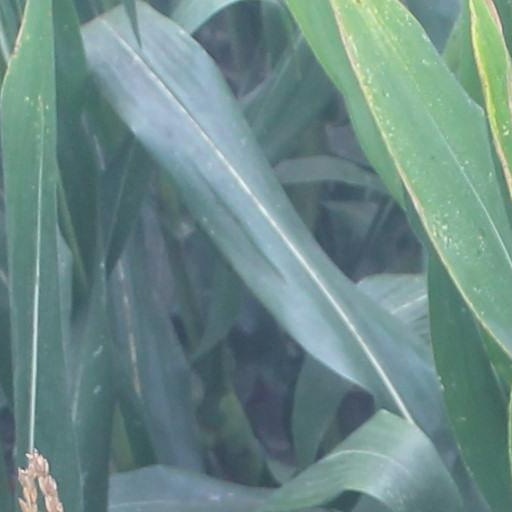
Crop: maize; corn